Środa Śląska

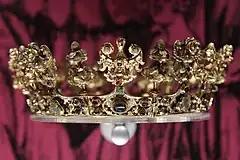
Golden crown of the Środa Treasure

In the 13th century the town was a regional center of salt trade. A Merchants' House was established in 1283, a slaughterhouse operated in the town by 1307, and after 1348 merchant shops were built. Crafts and trade, including weaving, developed in the town. Since the 15th century, vines were grown, as a result of which winemaking as well as brewing developed.